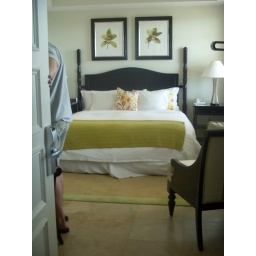
The boy's room in the suite. They had their own full bathroom and TV in here!